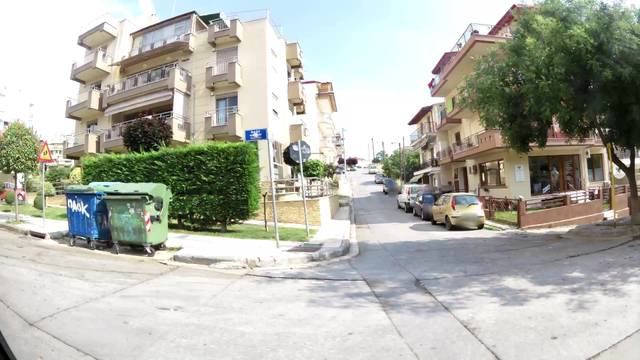
Region: Greece
Coordinates: 40.661, 22.953